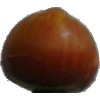
Label: nut_forest